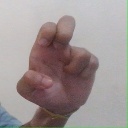
अक्षर: अ